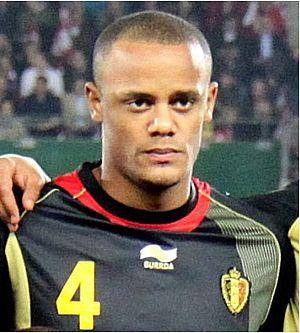
L’histoire de l'Olympique lyonnais en compétitions européennes commence à la fin des années 1950. Le club se qualifie régulièrement pour les différentes compétitions existantes à l'échelle continentale, sauf durant la difficile décennie des années 1980. Mais ce n'est qu'à la fin des années 1990 que l'OL parvient à se qualifier chaque année en coupe d'Europe, pour une série de 23 saisons consécutives. En comptant la saison 2019-2020, l'OL a au total participé durant 35 saisons à des compétitions européennes.
La saison 2003-2004 de l'Olympique lyonnais est la cinquante-quatrième de l'histoire du club.